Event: Nepal Earthquake
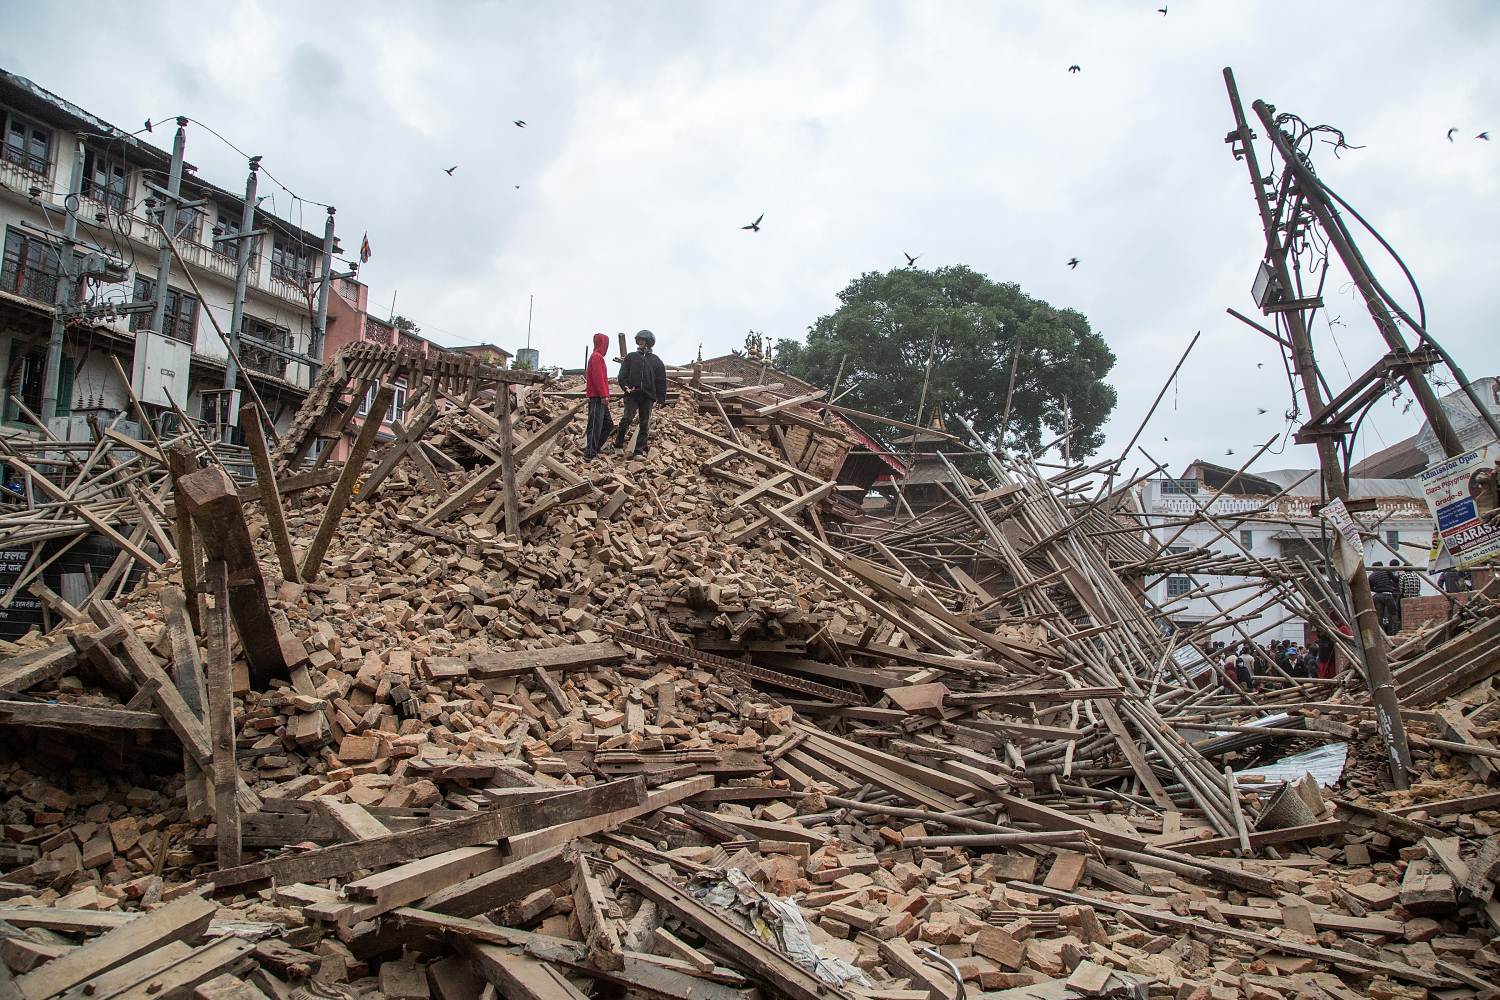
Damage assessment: damage